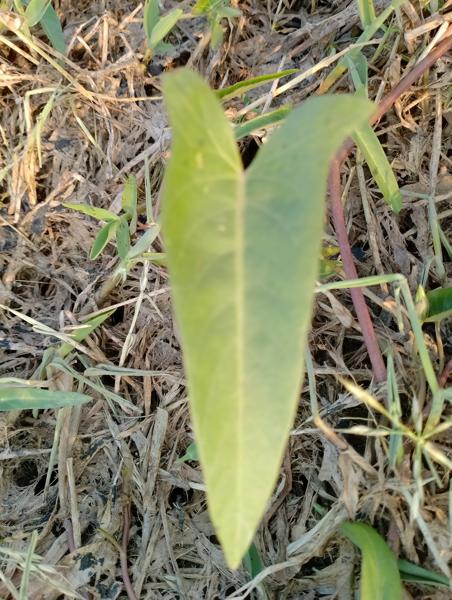
Weed species: Ipomoea aquatic